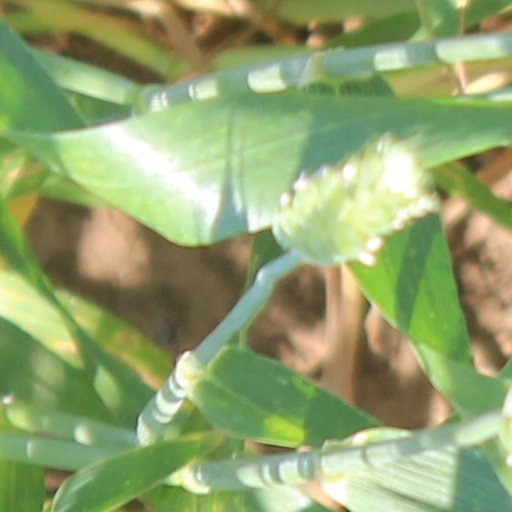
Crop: wheat